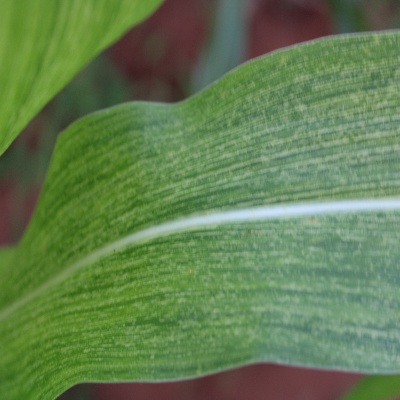
Crop: Maize
Condition: streak virus